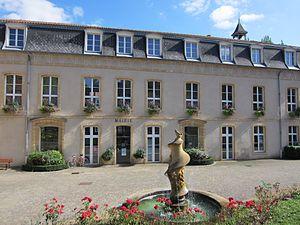
Plappeville est une commune française située dans le département de la Moselle.